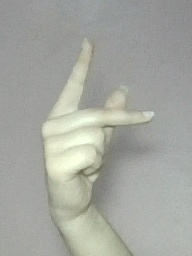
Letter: dha